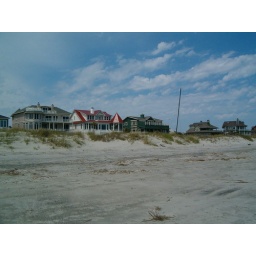
One of Cori's friends has a beach house around here called &amp;quot;the blender&amp;quot;